Caledonian Road tube station

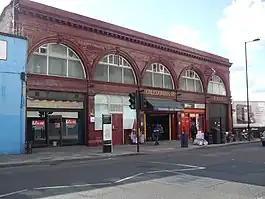
Station building

Caledonian Road is a London Underground station. It is on the Piccadilly line between King's Cross St. Pancras and Holloway Road stations, and is in Travelcard Zone 2. It was opened on 15 December 1906 by the Great Northern, Piccadilly and Brompton Railway. The building was designed by Leslie Green.